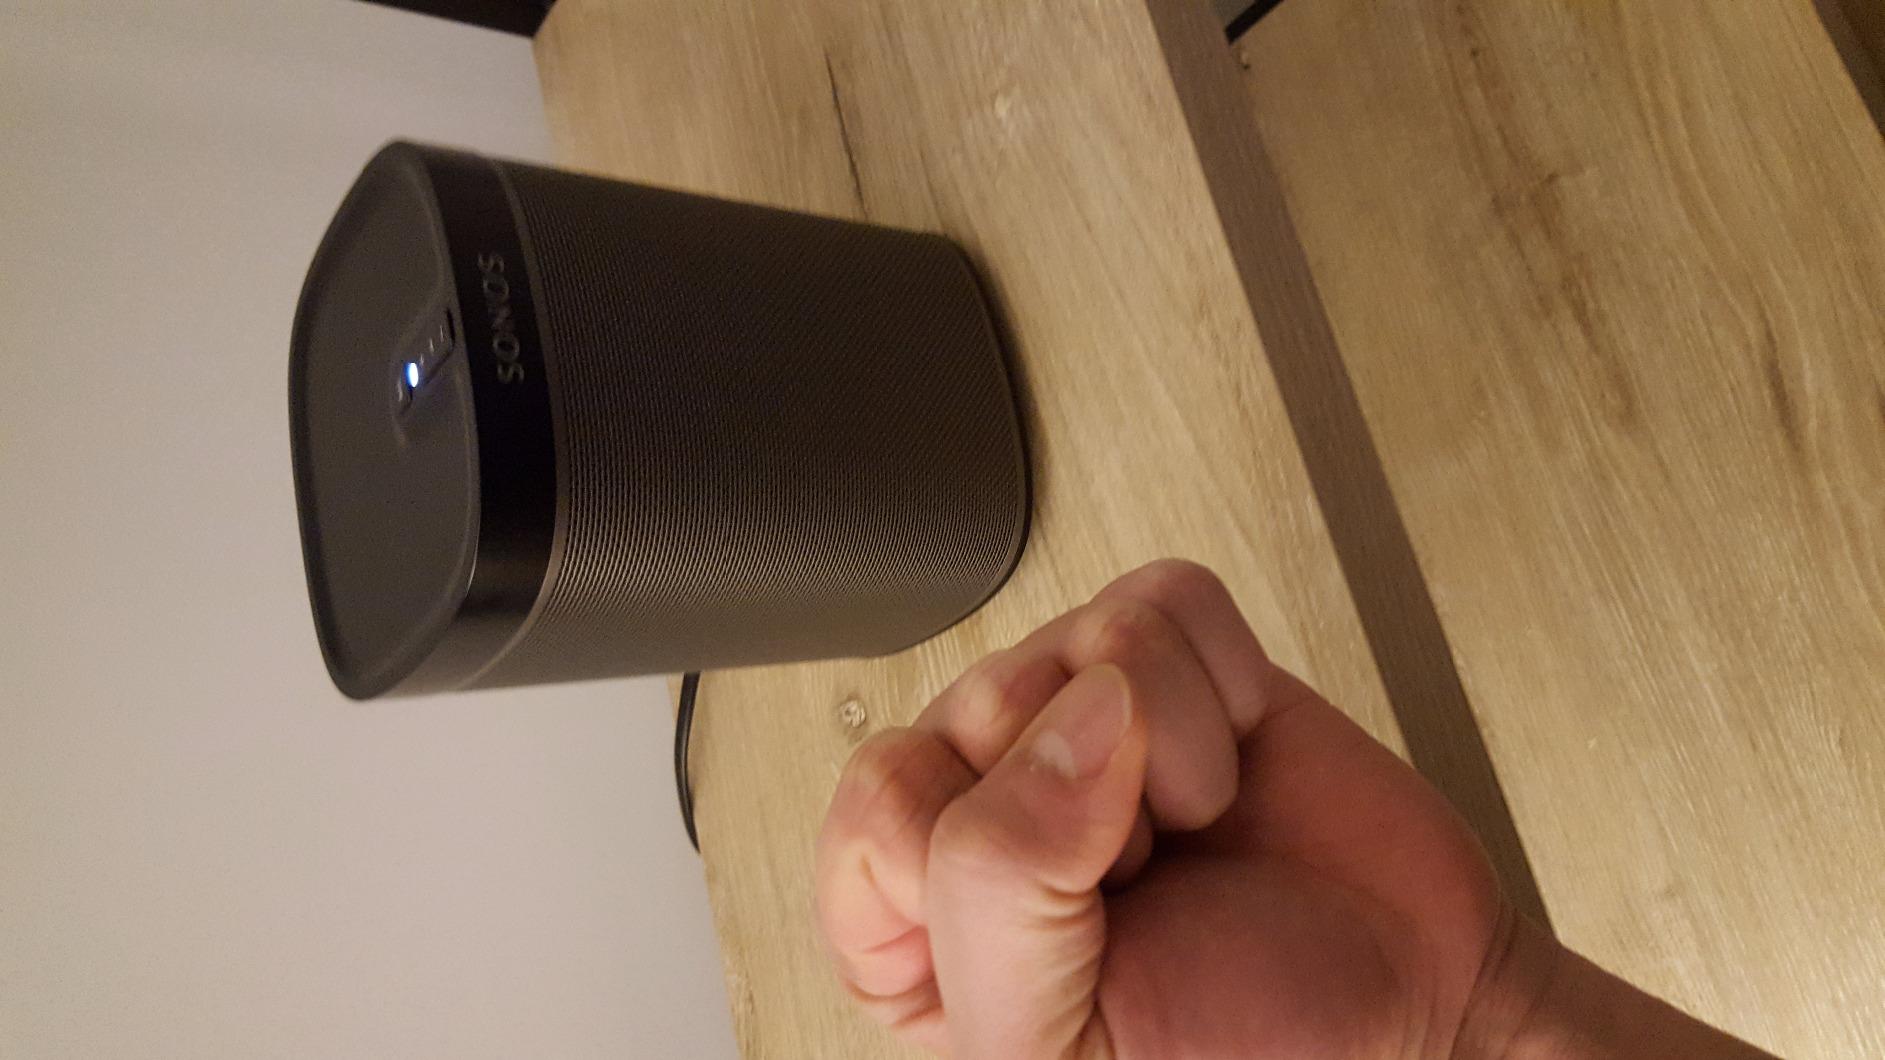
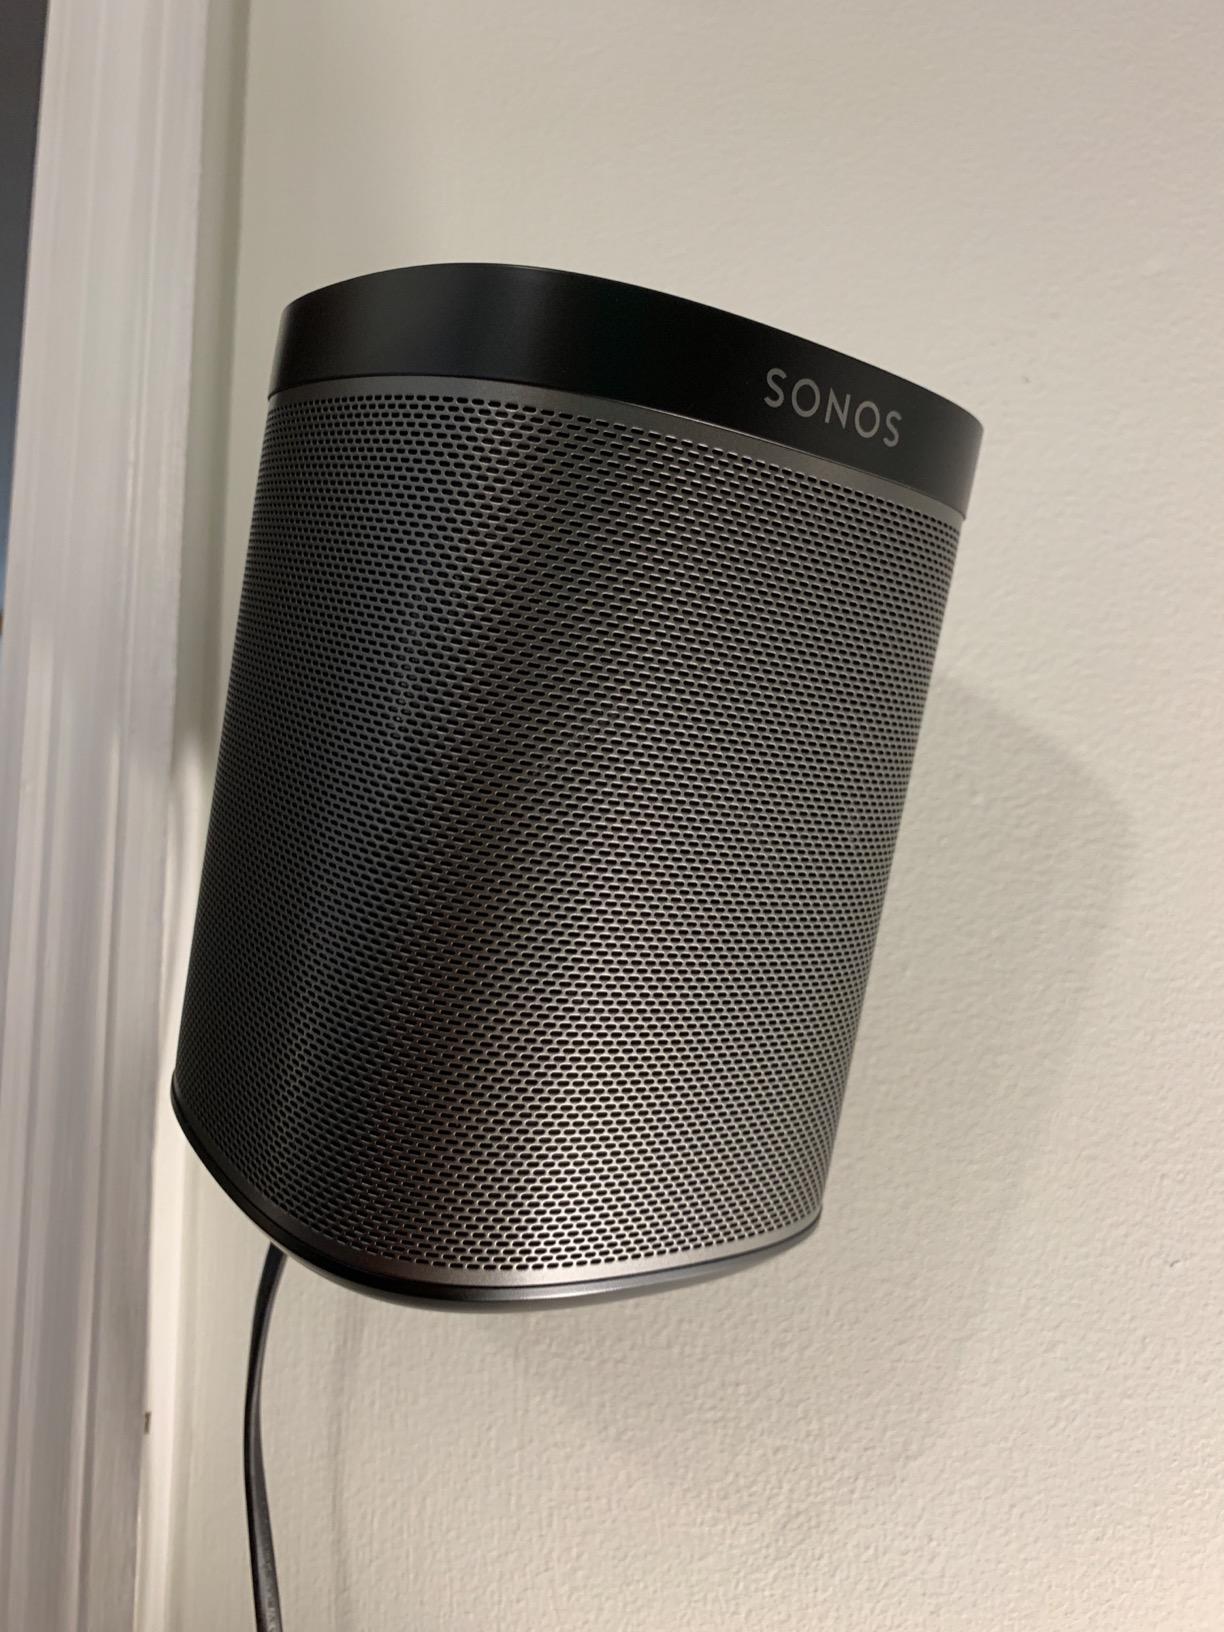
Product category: speaker
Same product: yes